Saccostrea glomerata

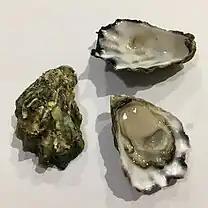

A substantial commercial oyster farming industry is found in New South Wales and southern Queensland, with a small, emerging industry in Albany, Western Australia. The industry produces a gourmet product and provides employment in isolated coastal communities. In Australia, oysters in peak flesh condition (i.e. spawning condition) are preferred for the half-shell trade. The species was once extensively farmed in the Georges River estuary, but has not been since 2023.